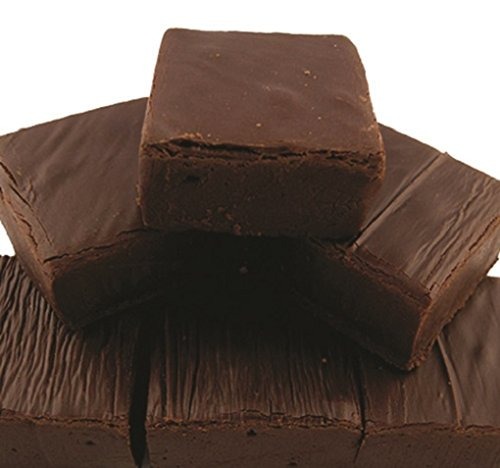
Item Name: Sugar Free Chocolate Fudge smooth creamy 1 pound
Product Description: This Sugar-Free Chocolate Fudge is like something out of Grandma's Kitchen. It is smooth, creamy, and so delicious with all of the same rich flavor of Dutch Cocoa and Belgium Chocolate that rivals our famous regular chocolate fudge, but without the sugar. The sweeteners are isomalt, erythitol, and sucralose (Splenda). **Excessive consumption may cause a laxative effect in some sensitive individuals**. This listing is for 1 pound of Country Fresh sugar free chocolate fudge.
Value: 16.0
Unit: Ounce

Price: 28.84